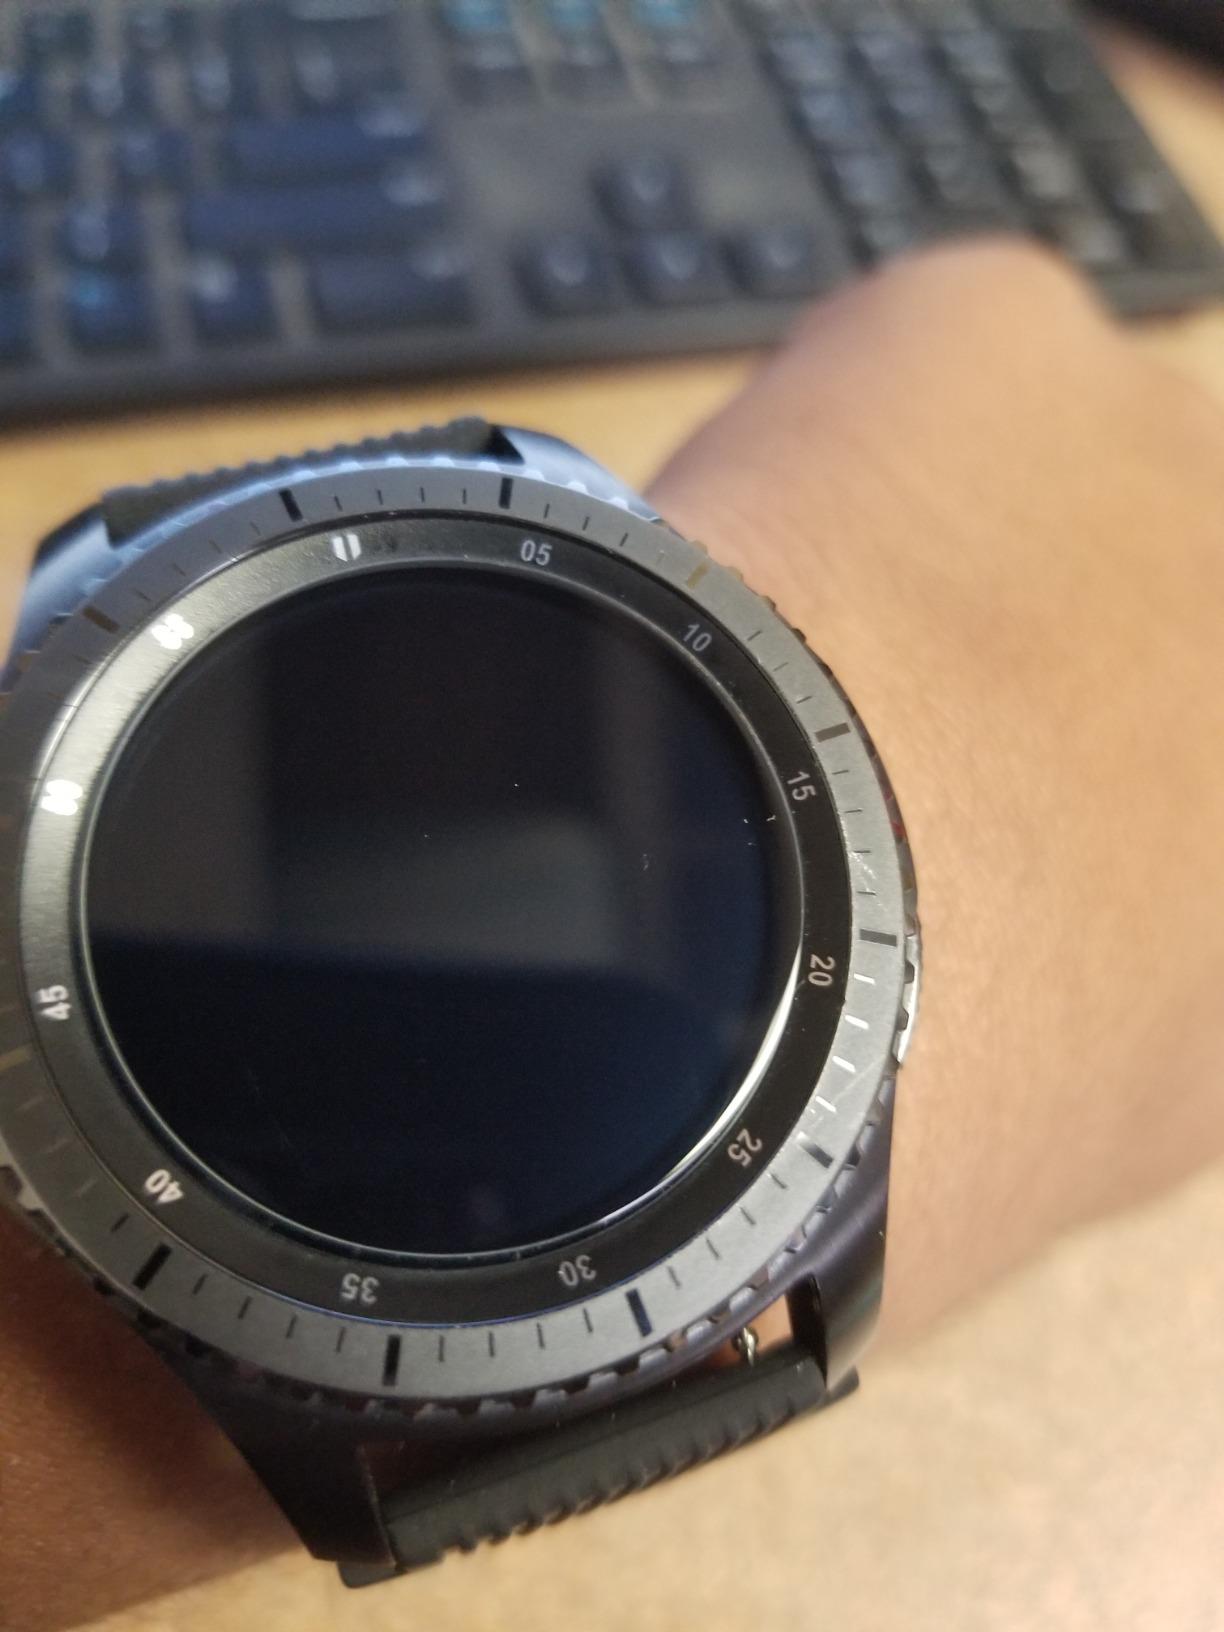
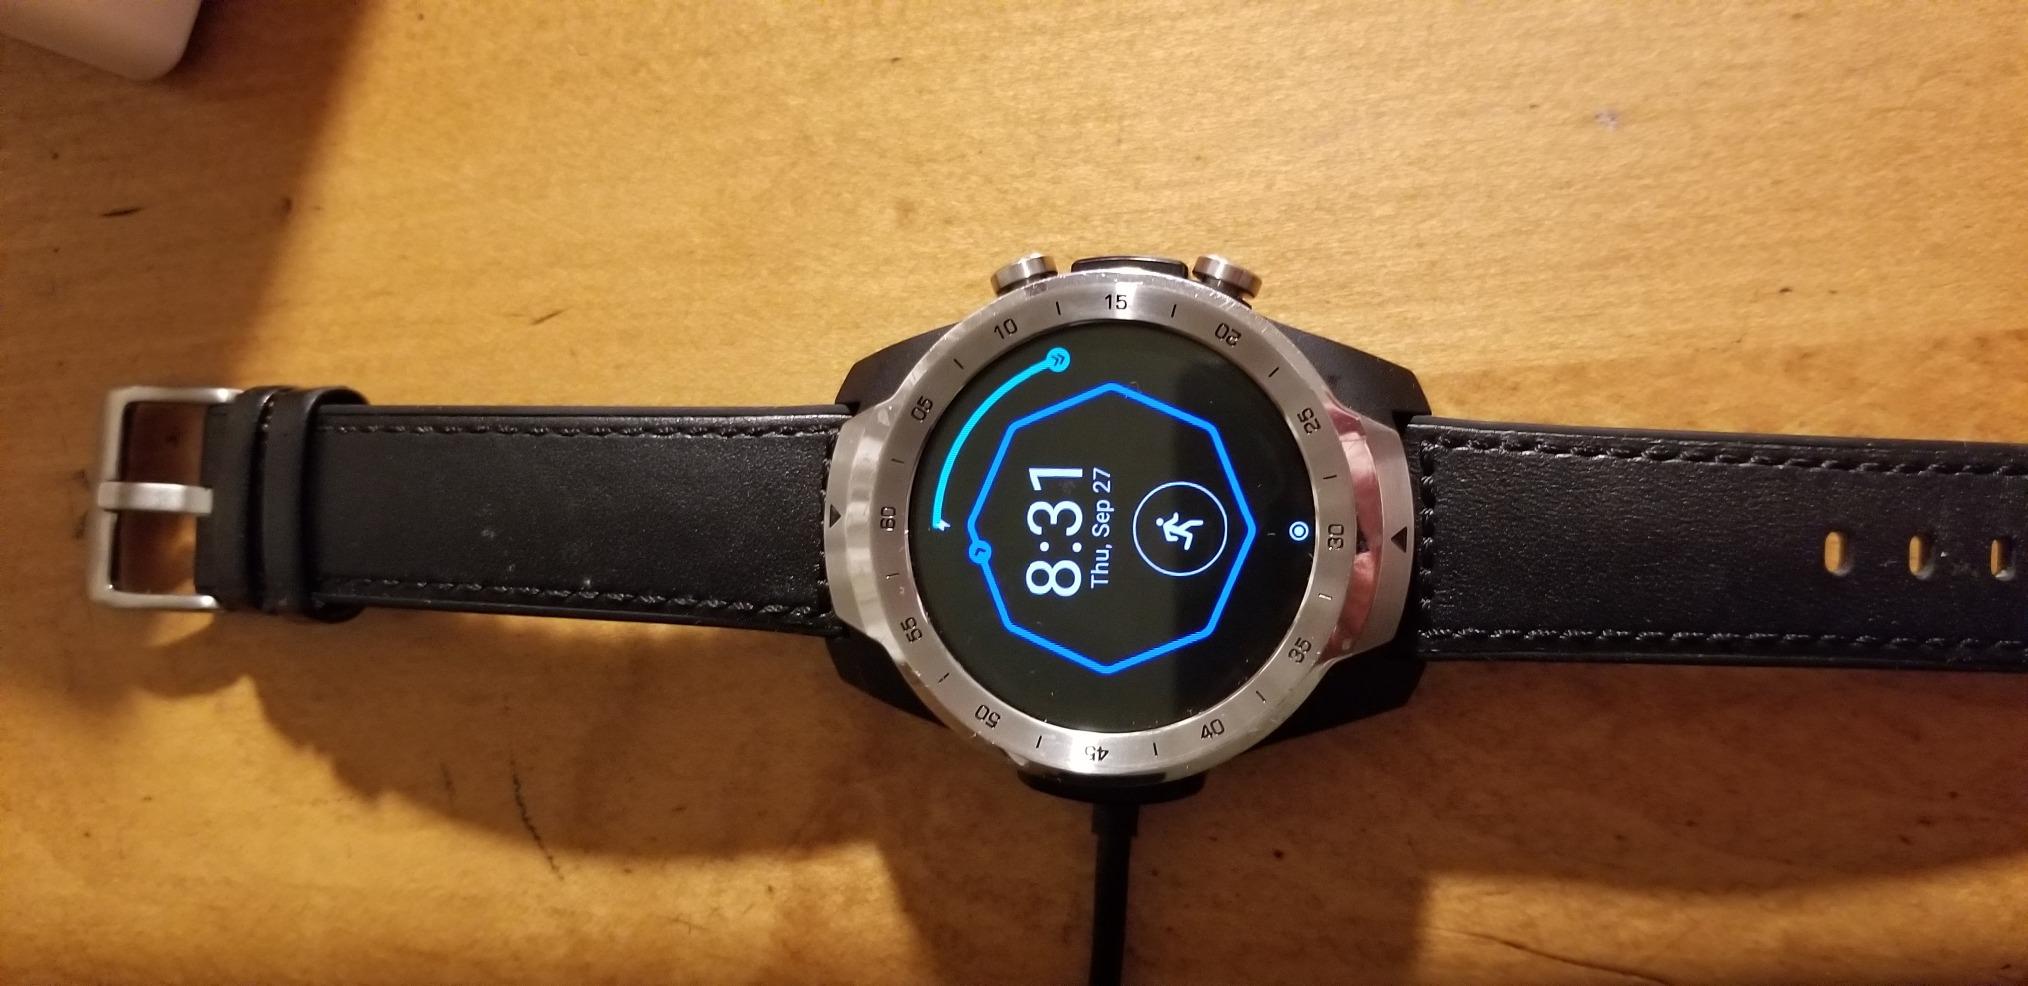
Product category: smartwatch
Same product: no